Anti-psychiatry

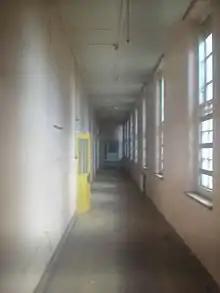
Whitchurch Hospital

Mental disorders were first included in the sixth revision of the International Classification of Diseases (ICD-6) in 1949. Three years later, the American Psychiatric Association created its own classification system, DSM-I. The definitions of most psychiatric diagnoses consist of combinations of phenomenological criteria, such as symptoms and signs and their course over time. Expert committees combined them in variable ways into categories of mental disorders, defined and redefined them again and again over the last half century.